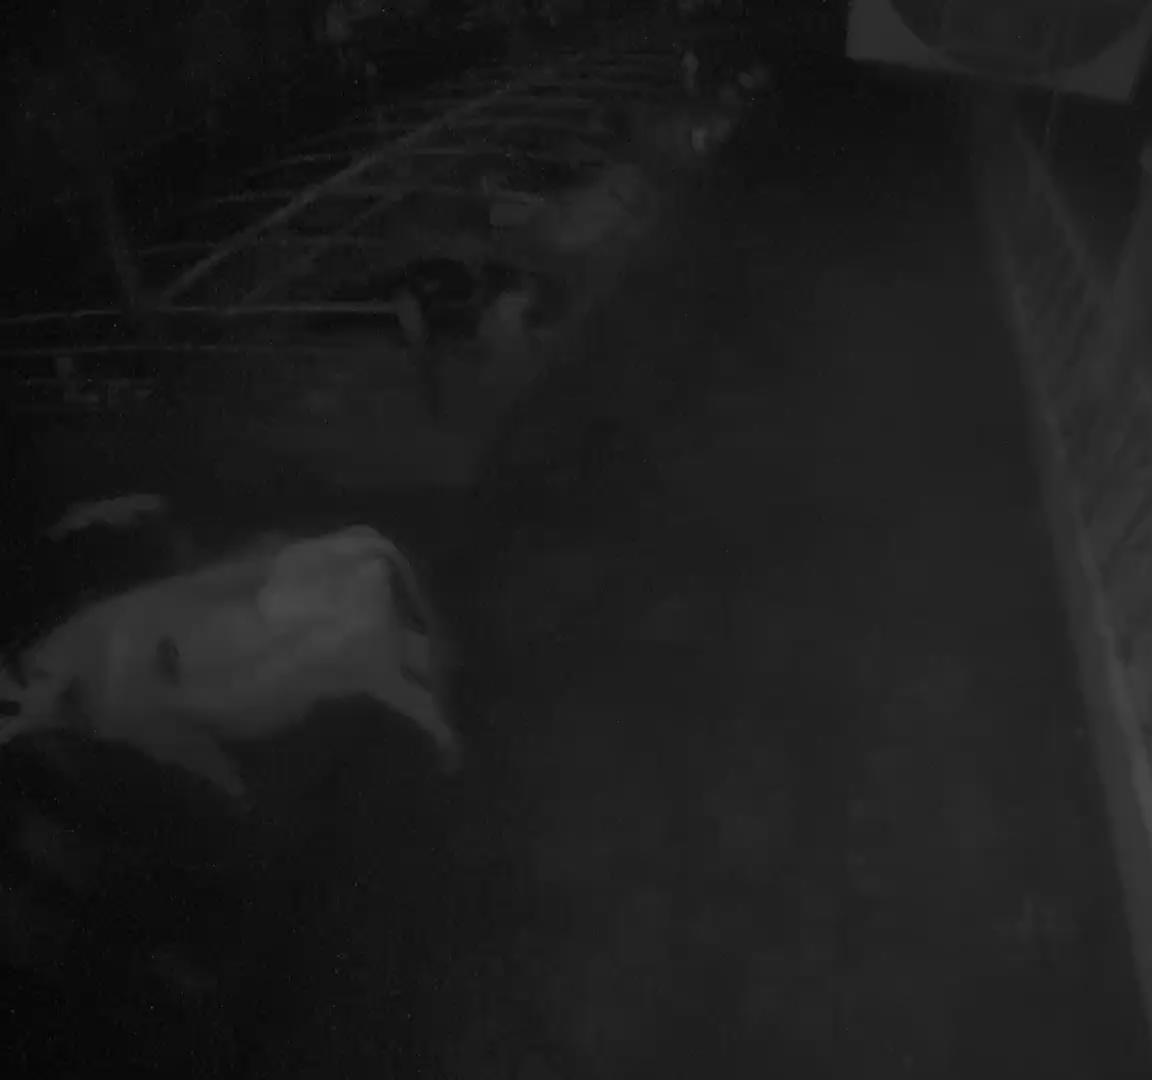
Number of cows: 2